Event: Ecuador Earthquake
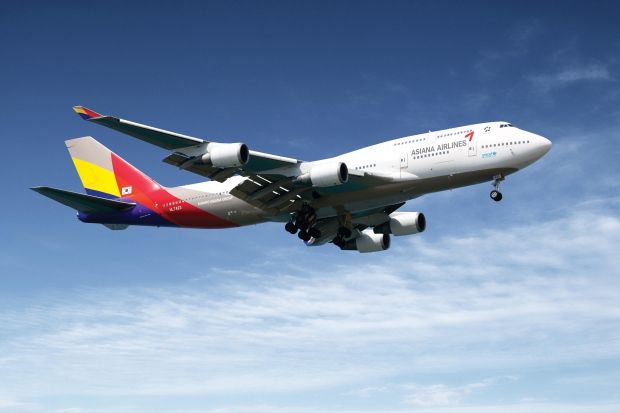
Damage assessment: no_damage